Keith Booth

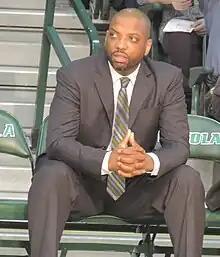
Booth coaching in February 2017

Keith Eugene Booth (born October 9, 1974) is an American basketball coach and former National Basketball Association (NBA) player. Booth played college basketball at the University of Maryland from 1993 to 1997. He was an assistant coach at his alma mater under Gary Williams from 2004 to 2011. He was also an assistant coach for G. G. Smith with the Loyola University Maryland men's basketball team.